Doenjang-jjigae

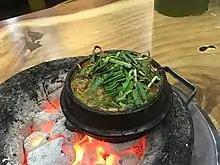
"Naengi" (shepherd's purse) "doenjang-jjigae"

Multiple varieties of "doenjang-jjigae" can be found in Korean cuisine, different in taste, presentation, regionality, and steps of preparation and consumption. These varieties are usually distinguished by their unique main ingredient, which the dish itself is usually named after, with "doenjang-jjigae" following it.